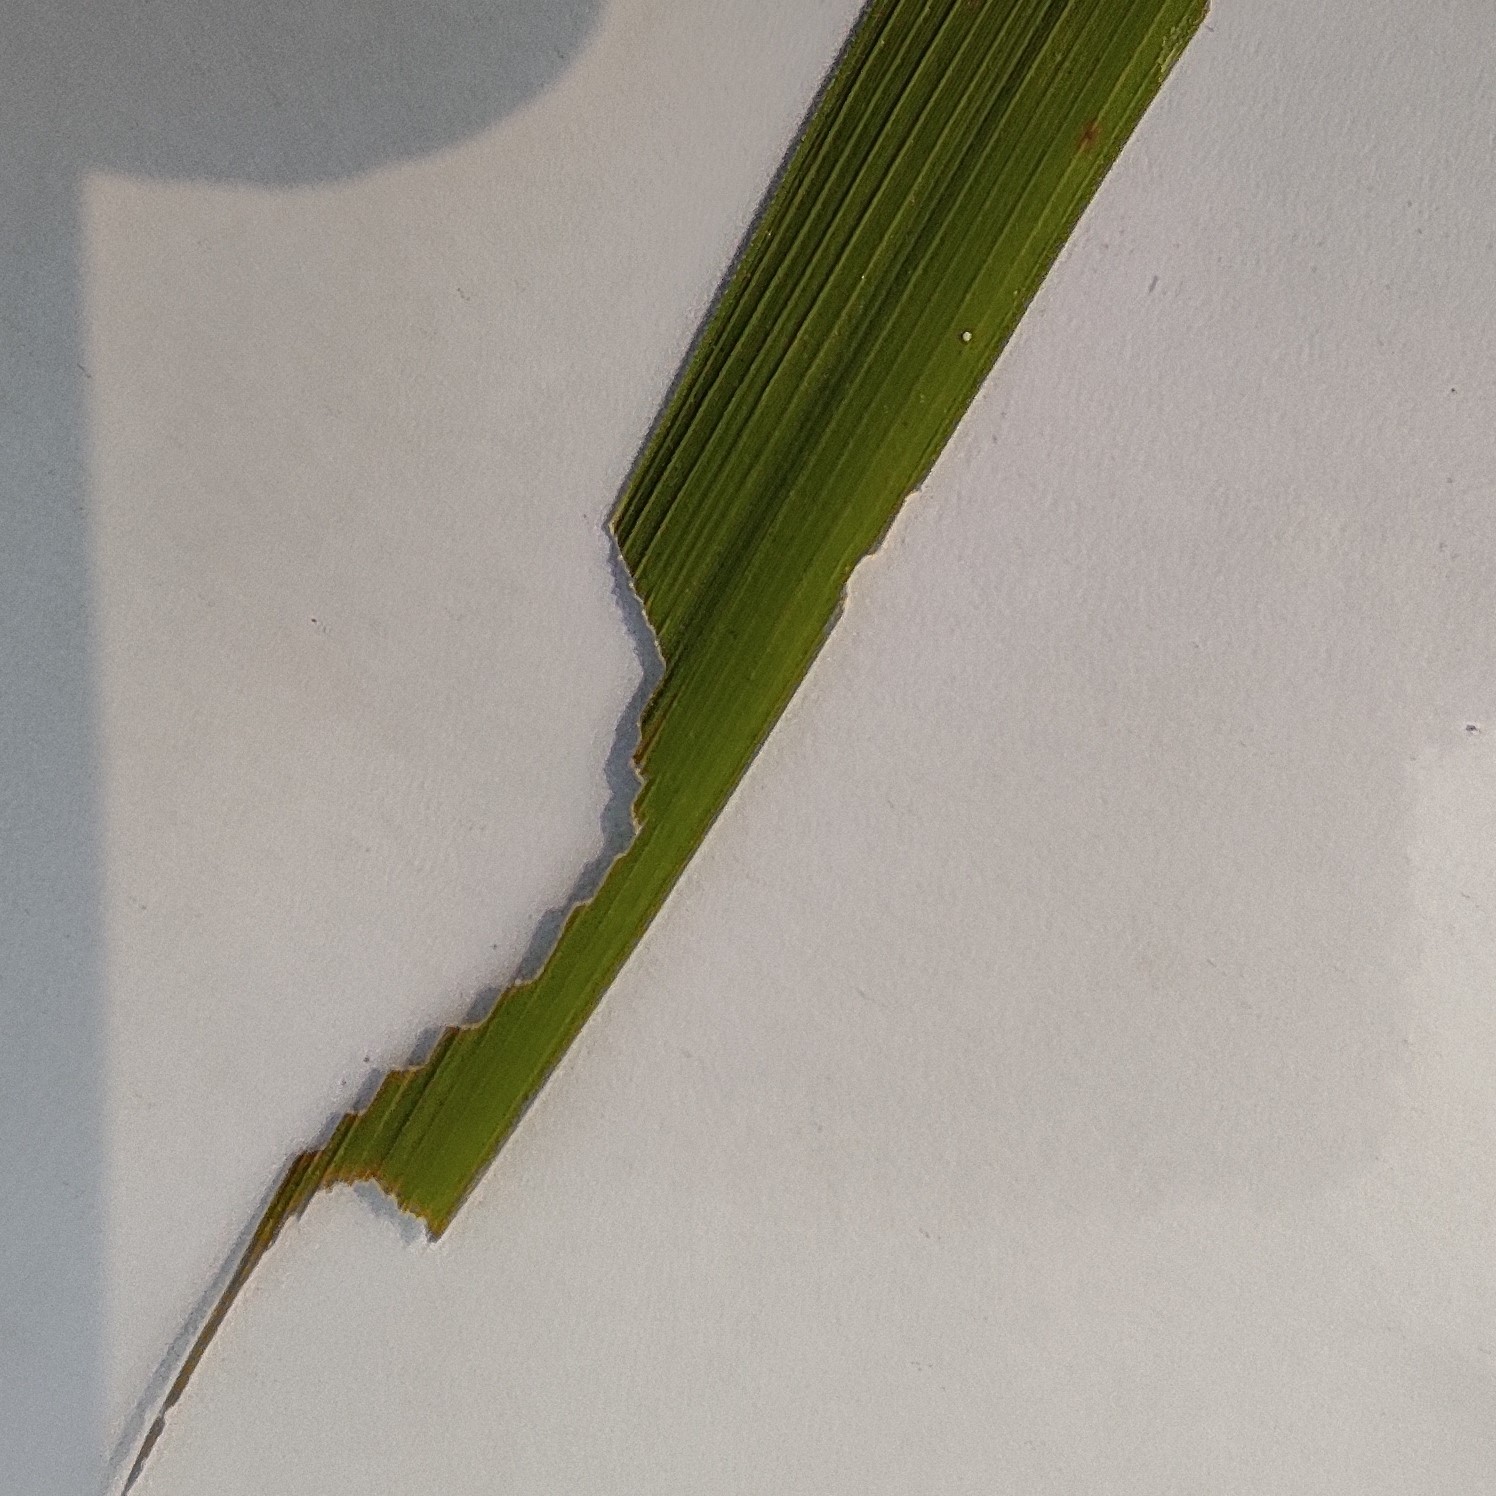
Label: Insect